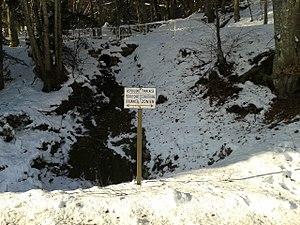
Panneau indiquant la limite de la zone franche en Haute Savoie, commune du Sappey.
La zone neutralisée de Savoie est une zone de neutralité située au nord du duché de Savoie, partie des États de Savoie ou royaume de Sardaigne, mise en place lors des traités qui suivirent les deux abdications de l'empereur des Français Napoléon Iᵉʳ en 1815. La Savoie devient française en 1860 et la zone est abrogée en 1919.